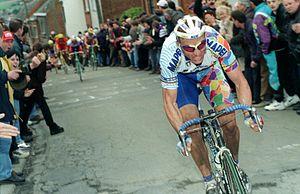
Attaque dans le TenBosse de Johan Museeuw
Johan Museeuw [mysew], né le 13 octobre 1965 à Varsenare, est un ancien coureur cycliste belge.